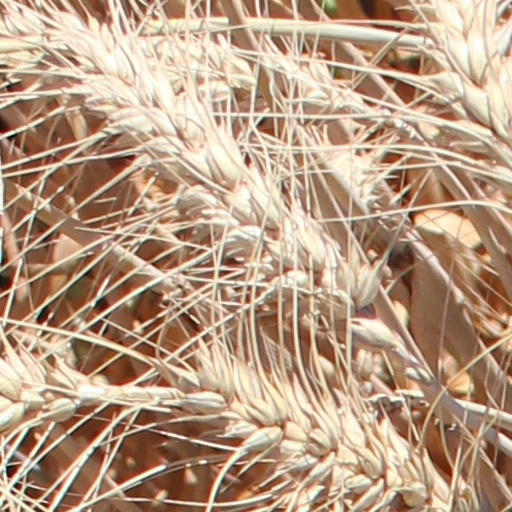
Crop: wheat